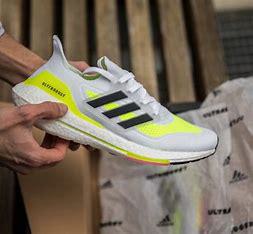
Brand: Adidas
Model: Ultraboost 21 Lauf